Vortigern

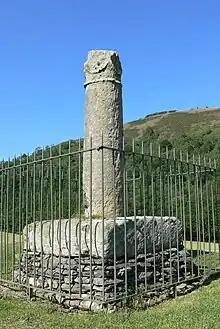
The Pillar of Eliseg

The inscription on the Pillar of Eliseg, a mid-9th century stone cross in Llangollen, northern Wales, gives the Old Welsh spelling of Vortigern: Guarthi[gern], (the inscription is now damaged and the final letters of the name are missing), believed to be the same person as Gildas's "superbus tyrannus", Vortigern. The pillar also states that he was married to Sevira, the daughter of Magnus Maximus, and gave a line of descent leading to the royal family of Powys, who erected the cross.